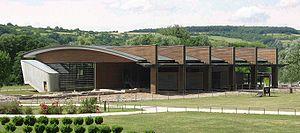
Le Parc archéologique européen de Bliesbruck-Reinheim est un parc archéologique situé à cheval sur la frontière franco-allemande sur les communes de Reinheim dans la Sarre et de Bliesbruck en Moselle. Ce projet transfrontalier a été créé en 1989. Il montre au sein d'un espace de 700 000 m² les vestiges archéologiques retrouvés sur les lieux. Un musée complète le dispositif.